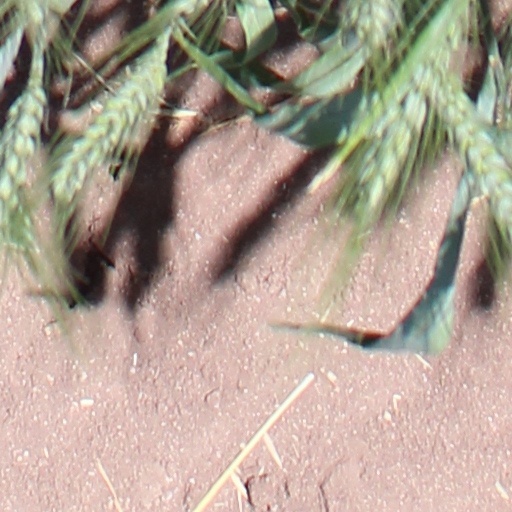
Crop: wheat